Yin miao

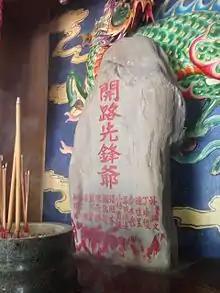
A plaque inscribed with the names of those who died building Suhua Highway, located on the altar of Kailu Xianfengye Temple in Su'ao, Yilan County.

As opposed to "yang miao", "yin miao" are typically much smaller and less decorated. "Yin miao" will often display the words . There are usually no paifang or any menshen at the entrance, and there are usually no statues inside the hall at all. However, some do get reconstructed into larger temples with more elaborate decorations.